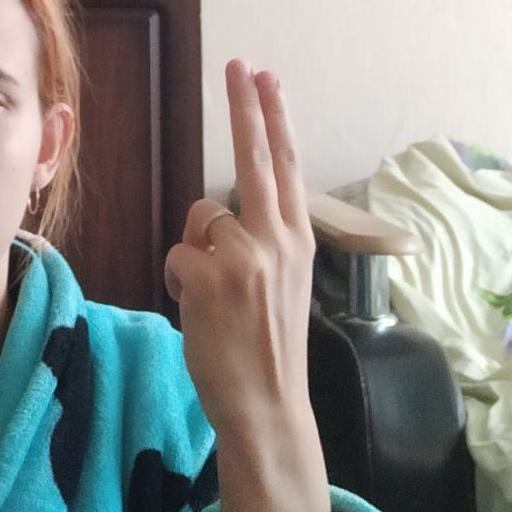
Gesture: two_up_inverted